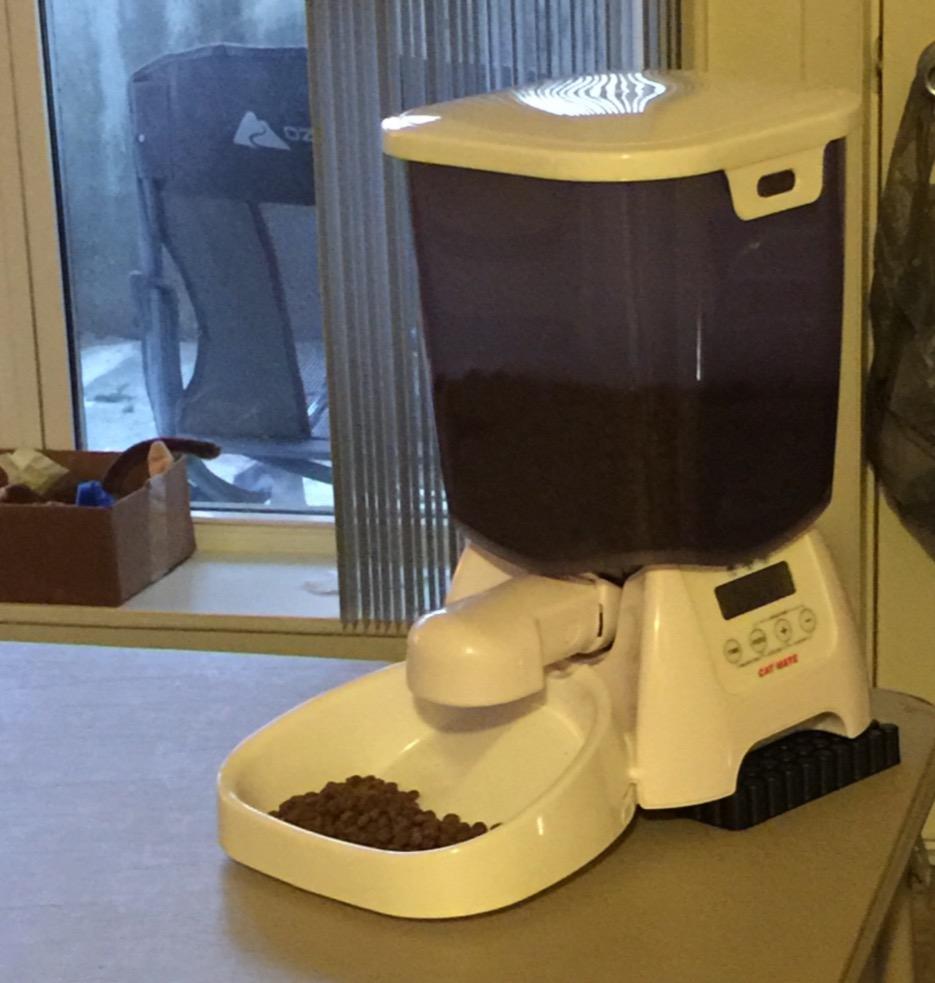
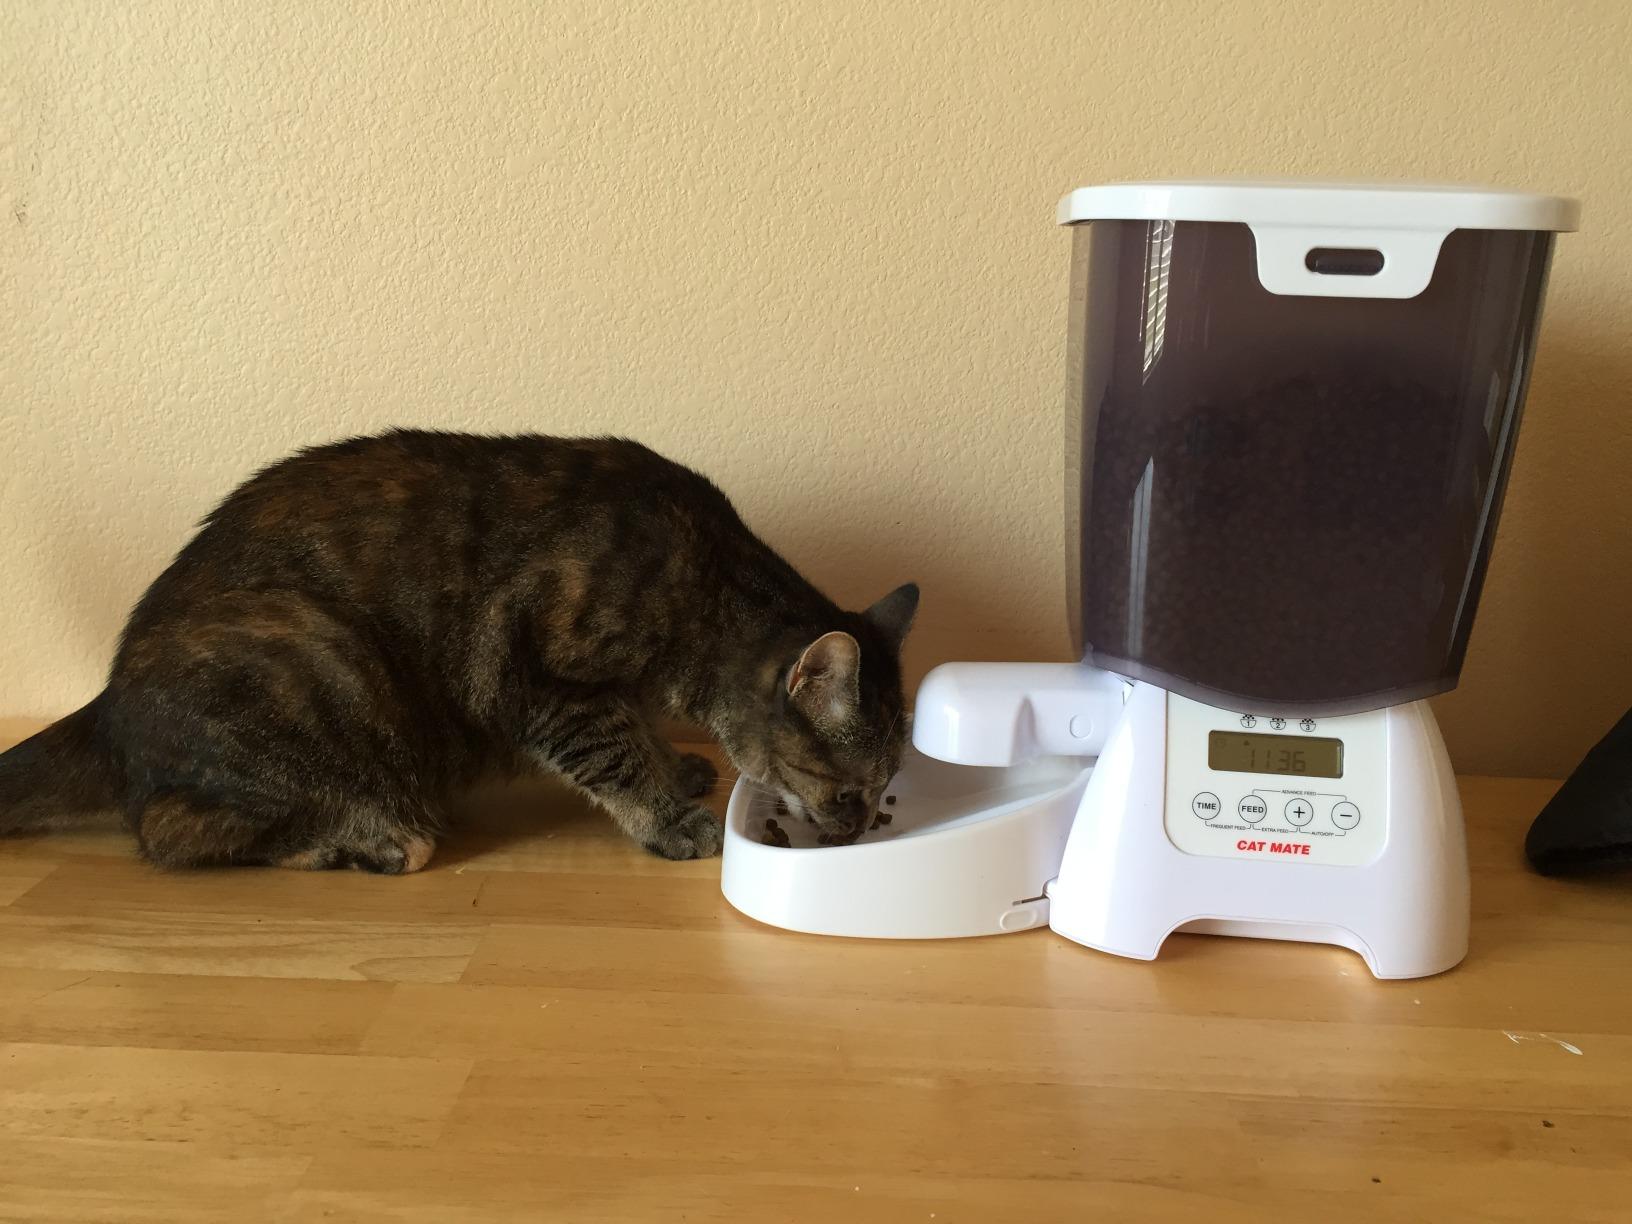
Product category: items_feeder
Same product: yes